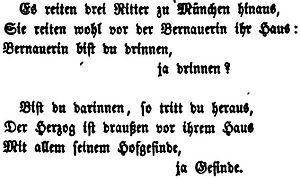
Lied von der schönen Bernauerin, commencement